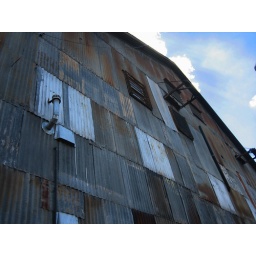
rusty building in jerome